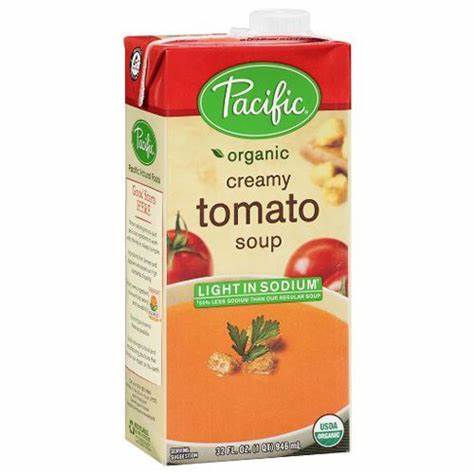
Waste category: cardboard